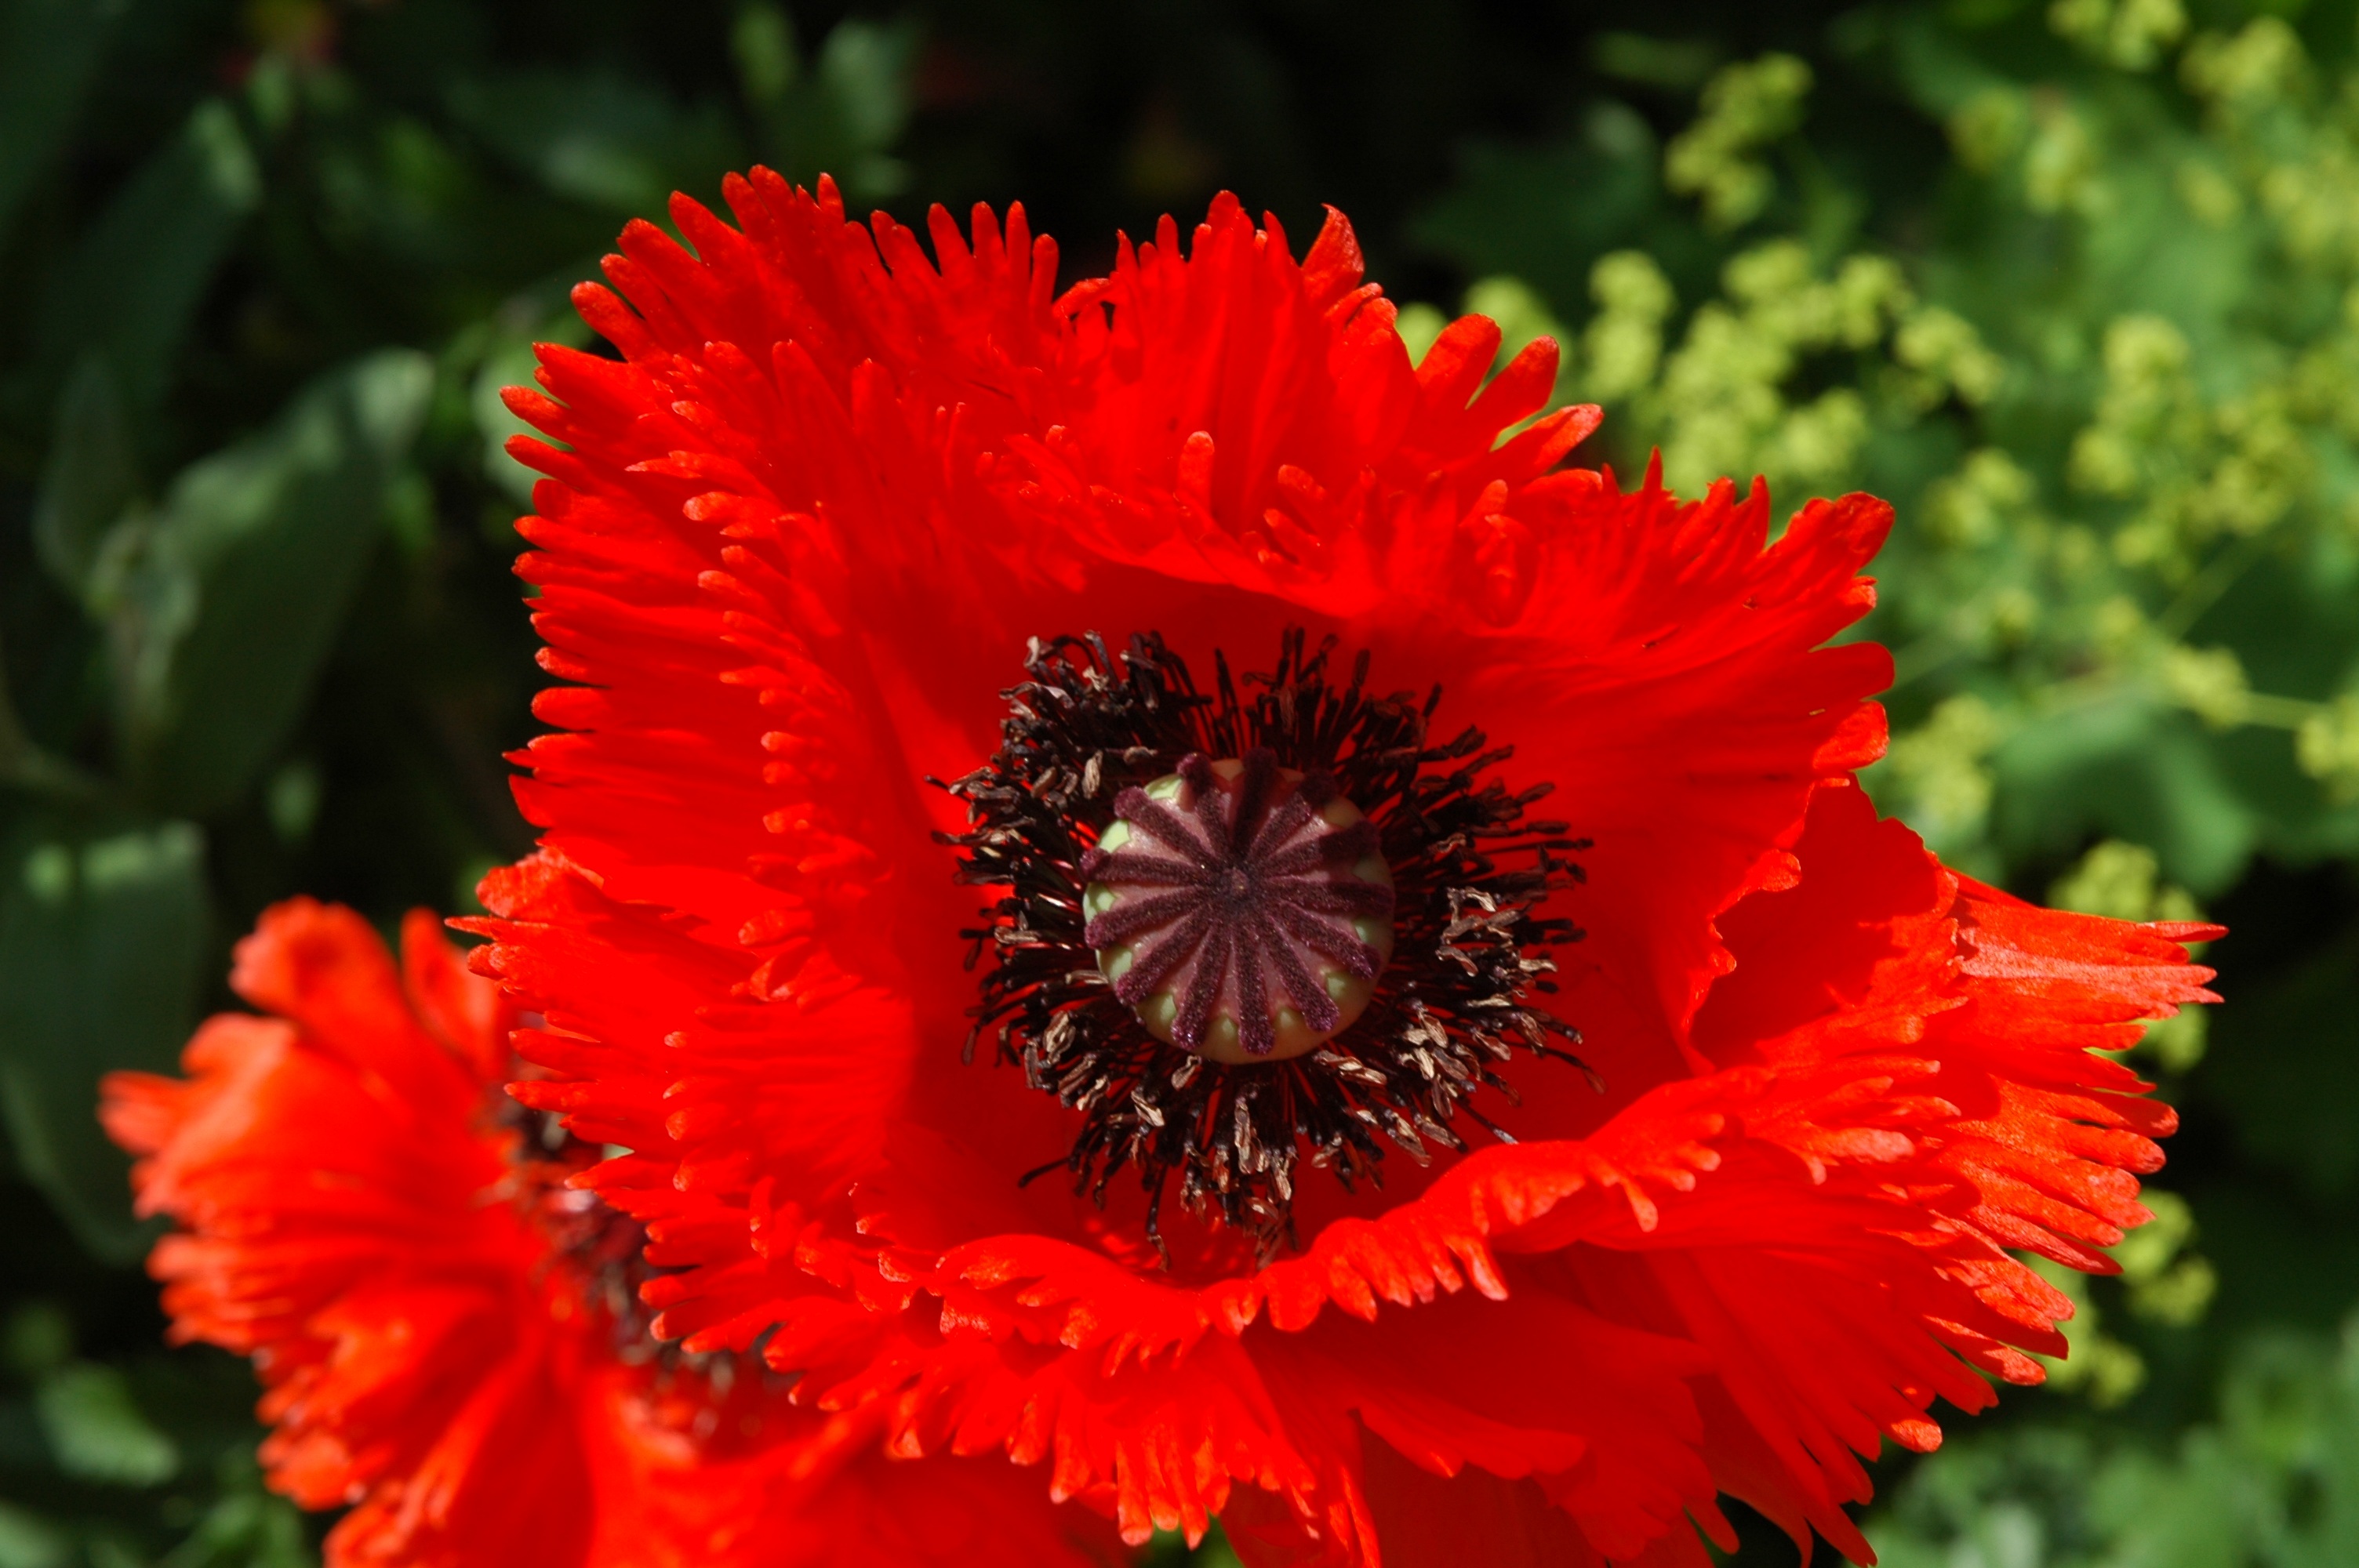
nature, plant, flower, petal, summer, red, botany, flora, wildflower, flower bed, wild flowers, leaves, poppy, macro photography, flowering plant, flourished, annual plant, land plant, poppy family